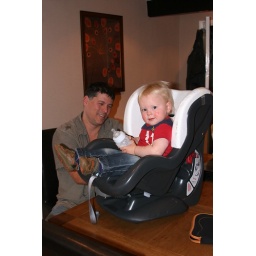
igi in his car seat - minus cover as it is covered in chunder